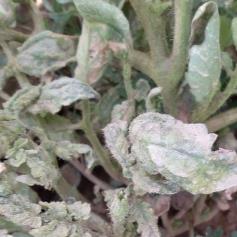
Crop: Tomato
Condition: virosis-d